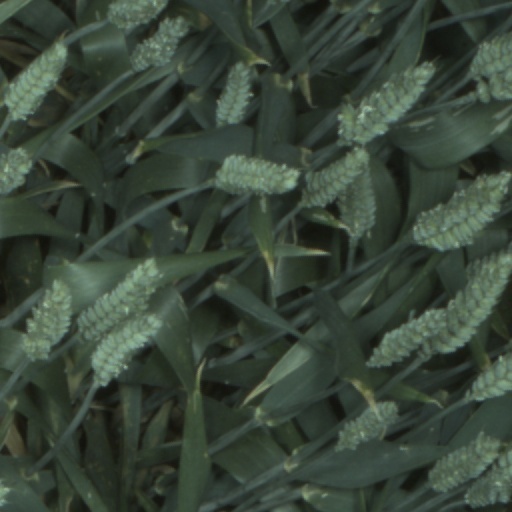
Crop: wheat